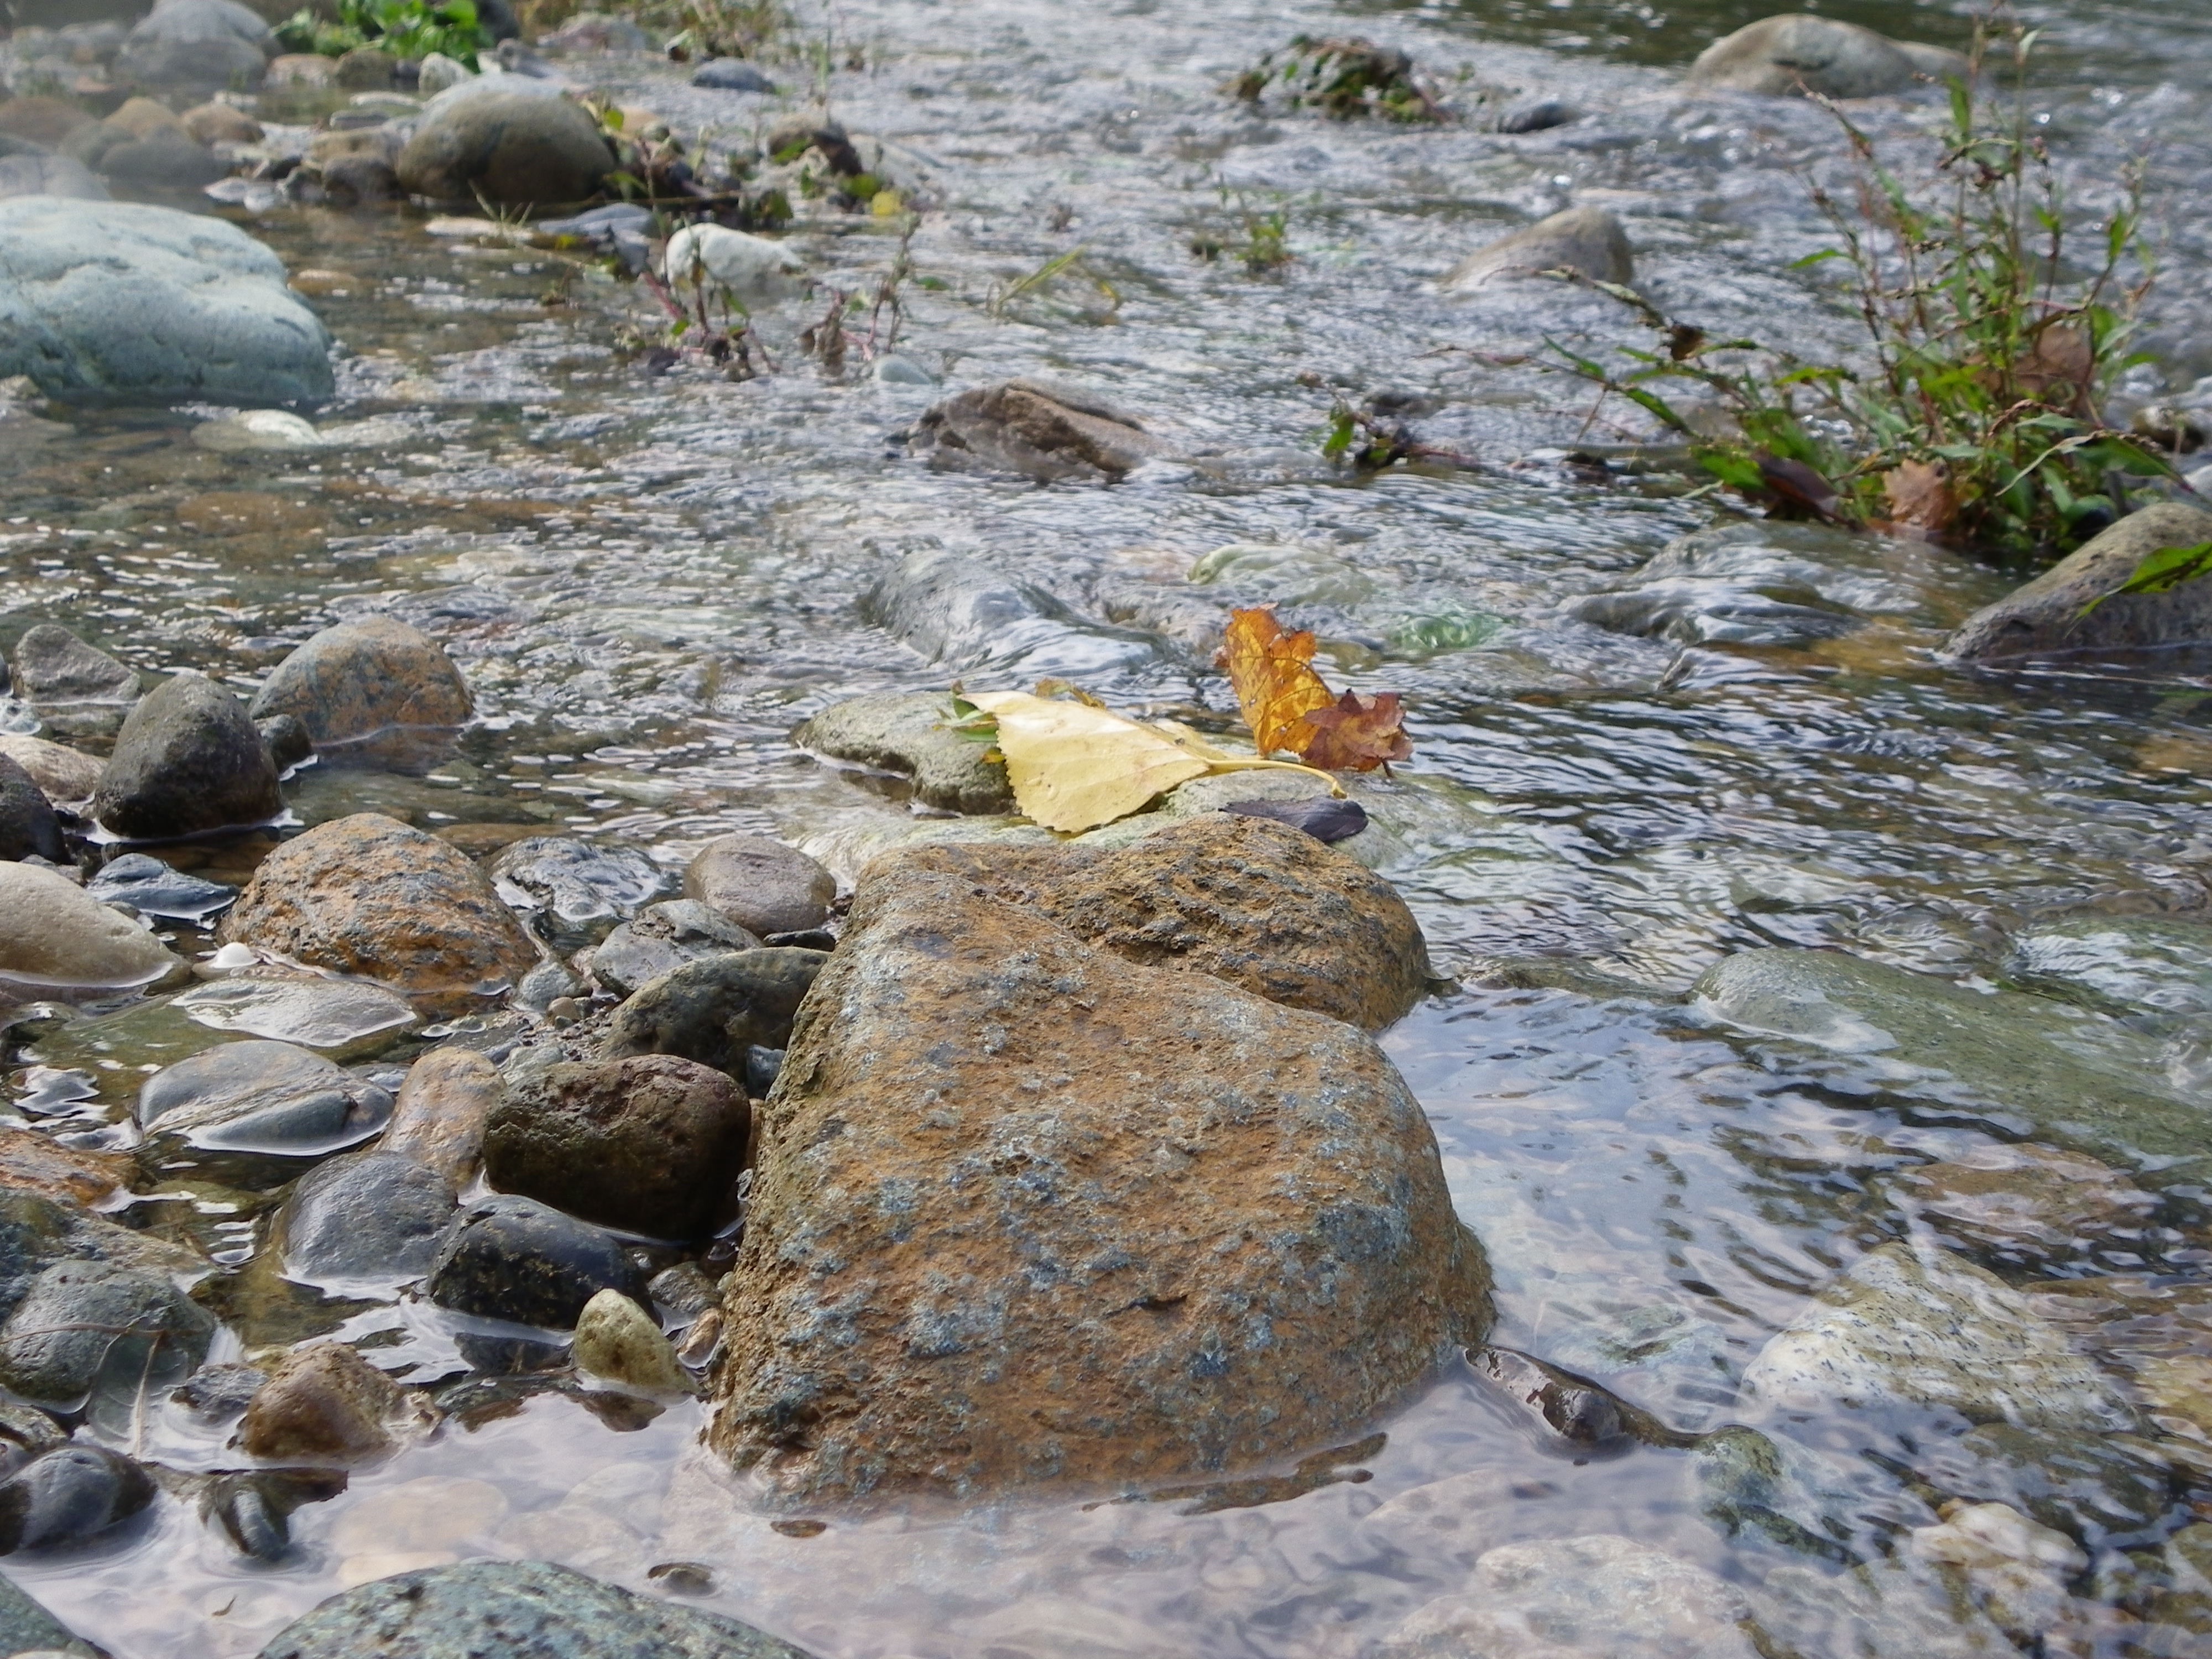
water, rock, wilderness, river, pond, wildlife, stream, rapid